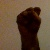
The image shows a hand gesture representing the letter 'S' in Indian Sign Language.